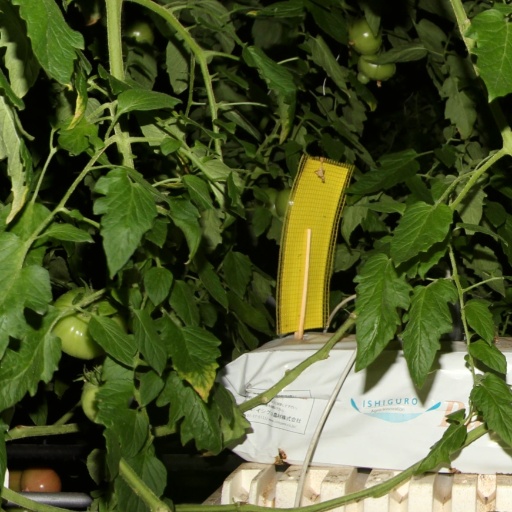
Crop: tomato